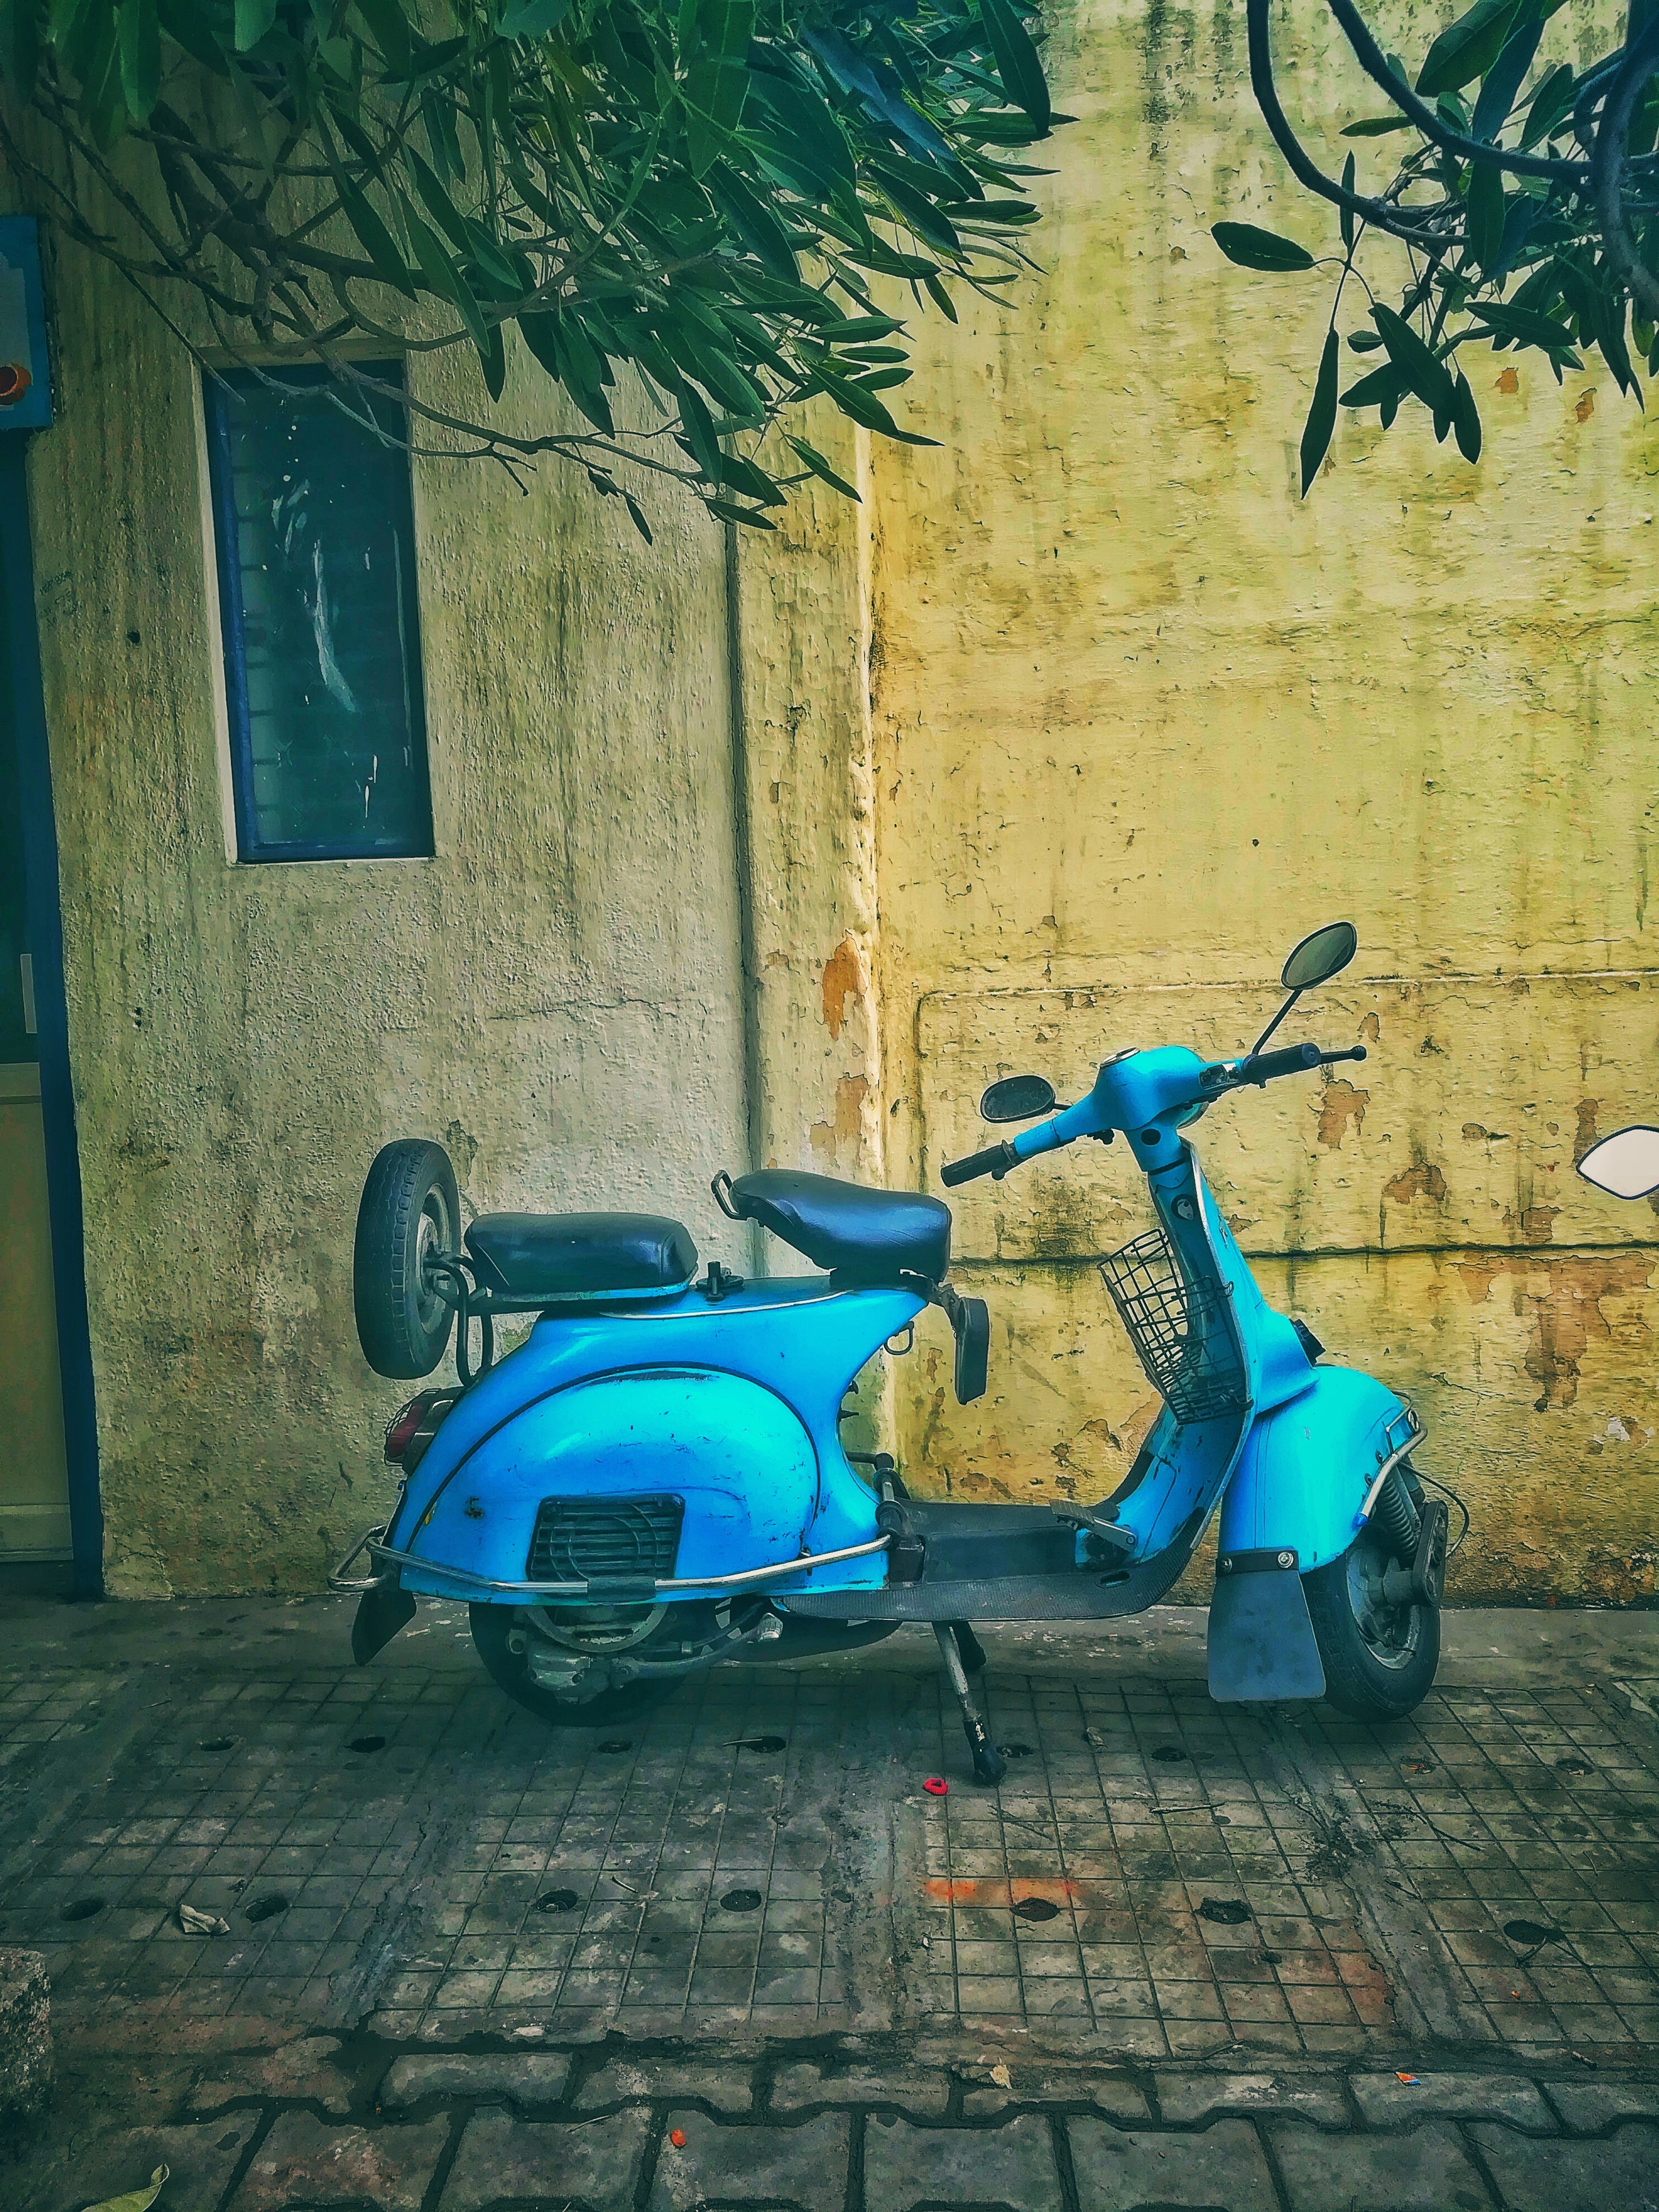
scooter, blue, vespa, green, motor vehicle, wall, mode of transport, vehicle, grass, street, road, Colorfulness, moped, illustration, art